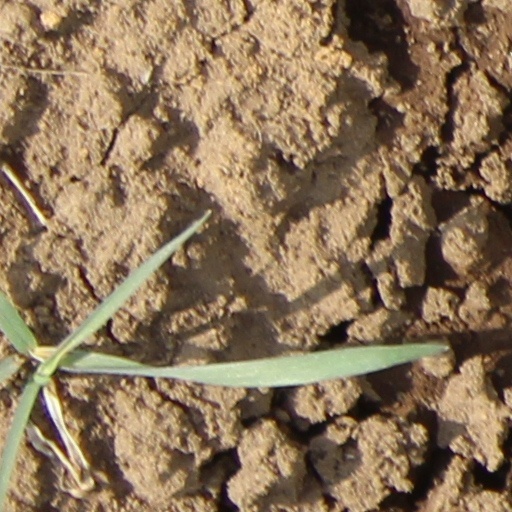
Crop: wheat